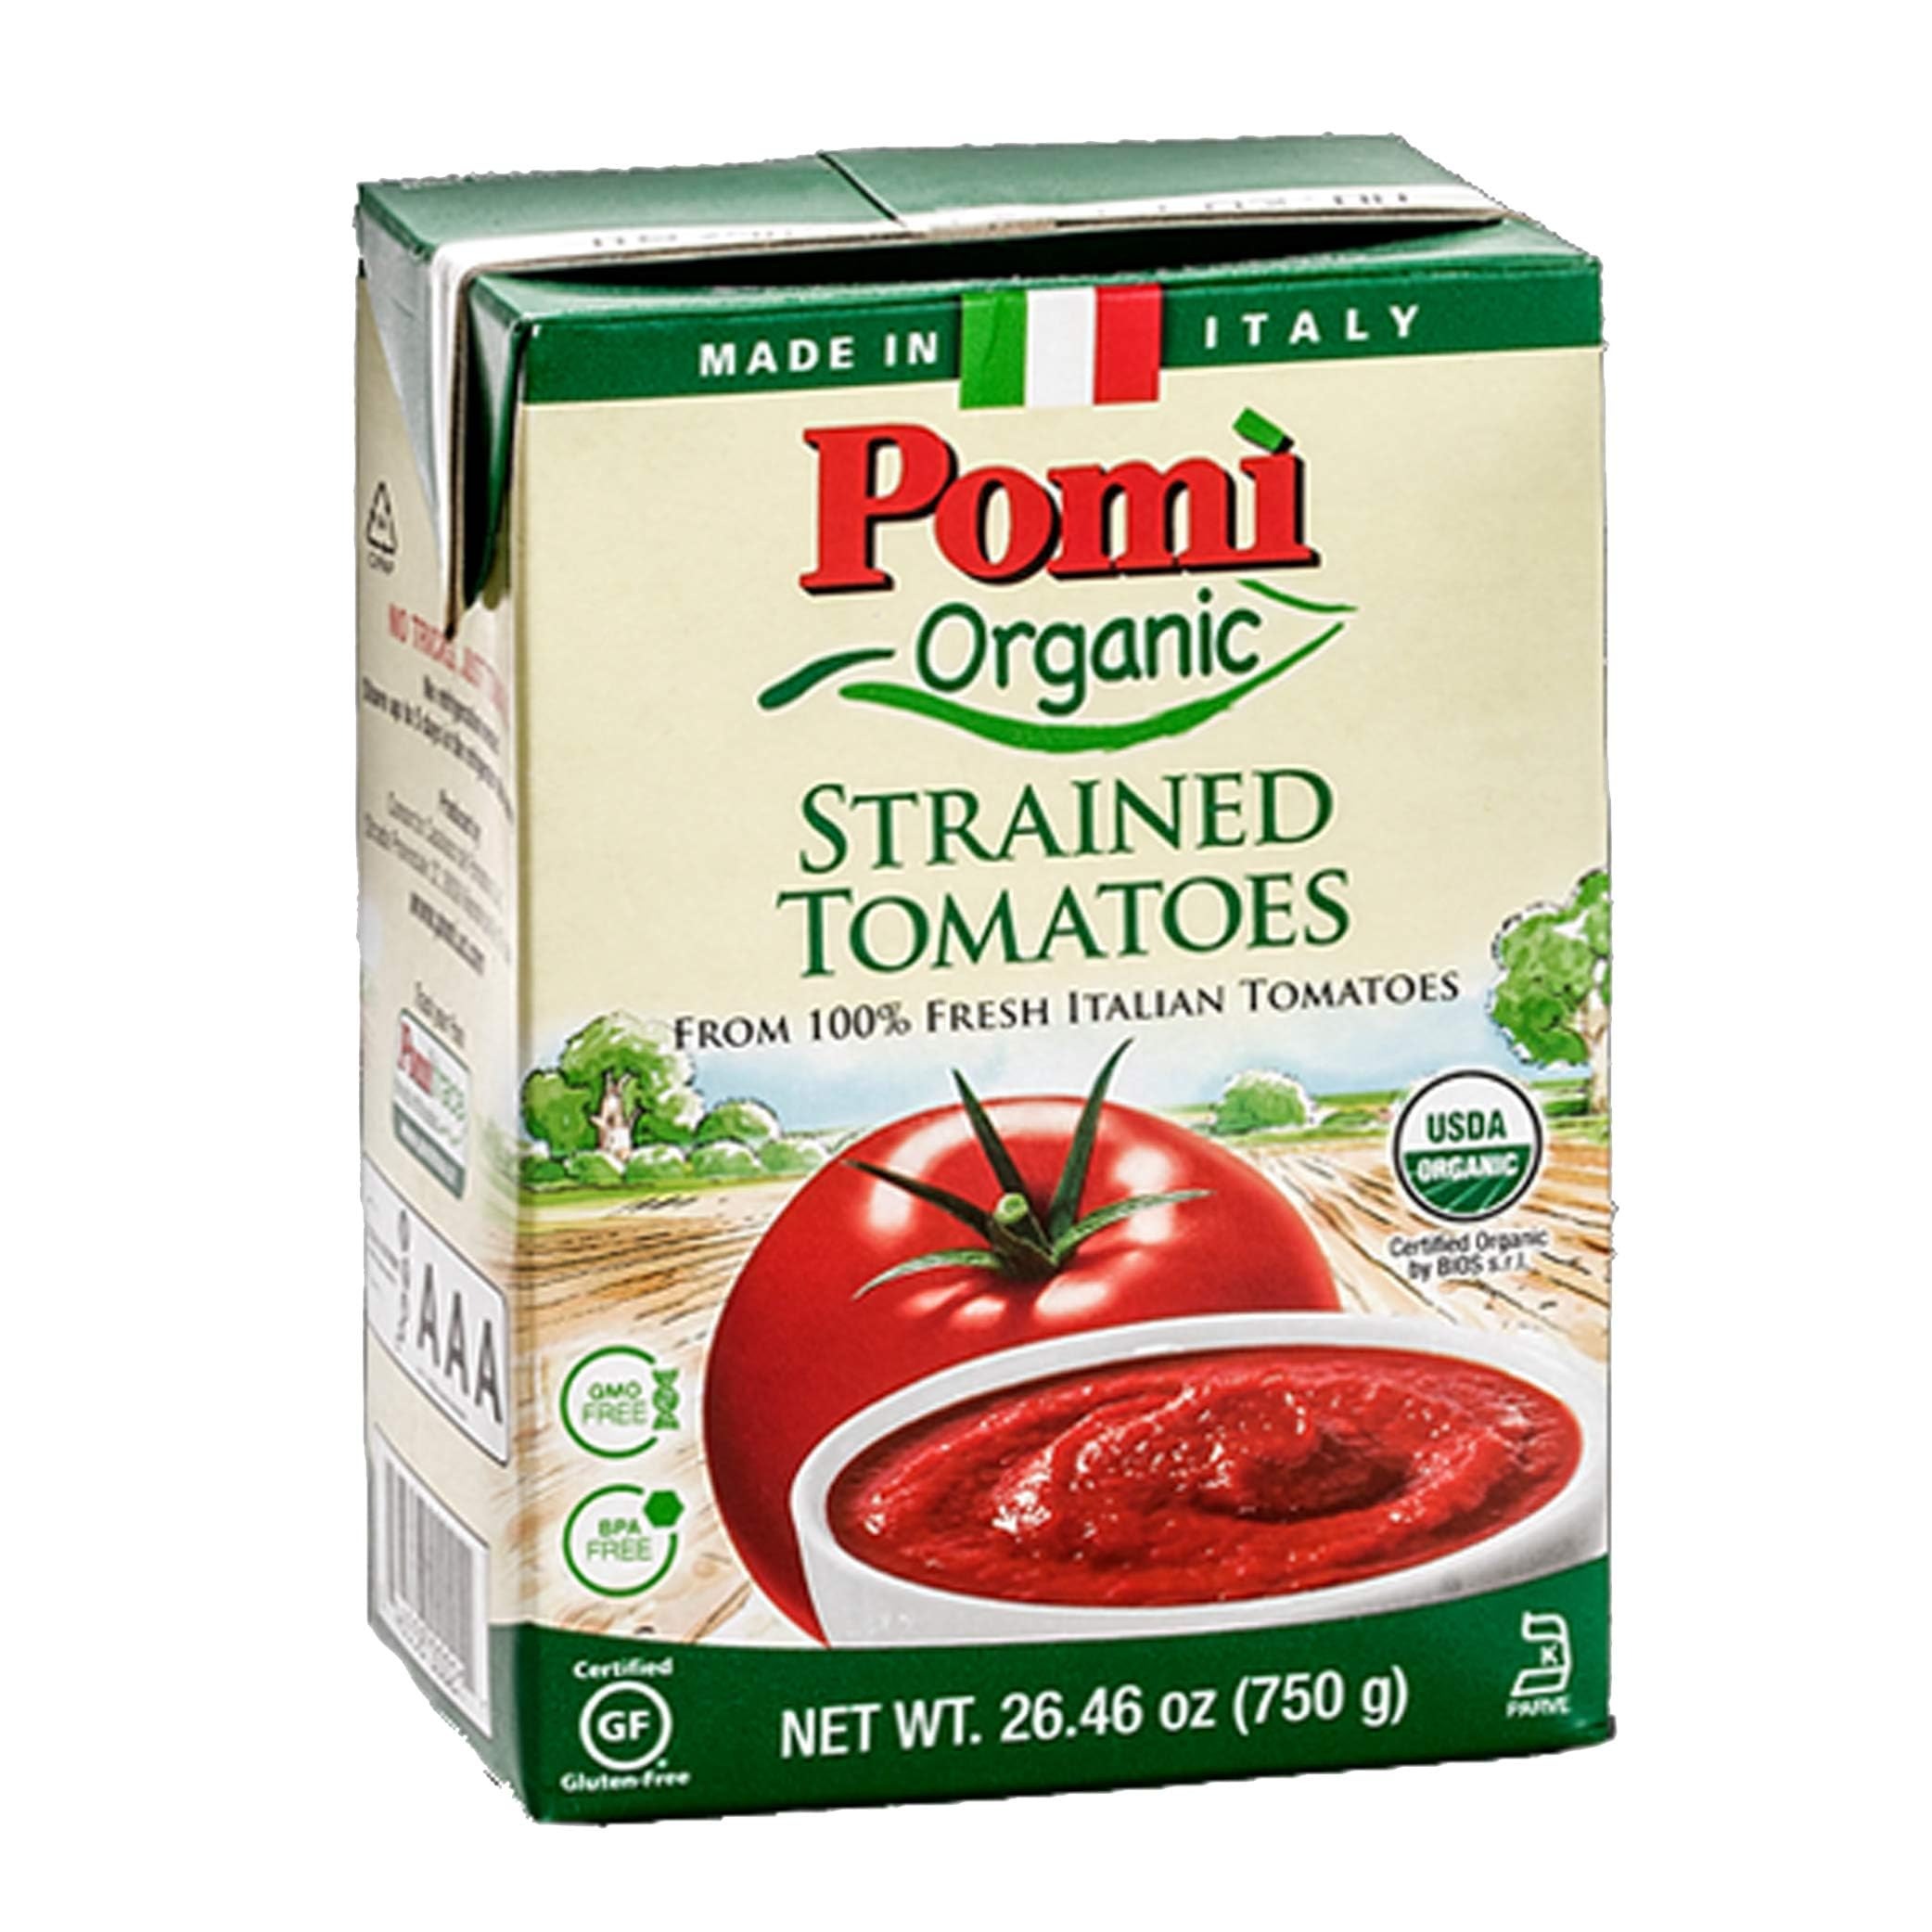
Item Name: Pomi USDA Organic Strained Tomatoes, 26.46 Ounce ( Pack of 12)
Bullet Point 1: Pomi organic strained tomatoes feature all-natural italian tomatoes for a healthy, tasty food that amps up the flavor of your sauces. These tomatoes are sourced from farmers who follow eco-friendly practices that are better for the environment. Each 26.46 oz. Carton is fully recyclable and contains tomatoes that were processed within a few hours of harvest for fresher taste and the highest quality.
Bullet Point 2: country of origin : italy
Bullet Point 3: is gluten free : yes
Bullet Point 4: is gmo free : yes
Bullet Point 5: is kosher : yes
Product Description: Pomi organic strained tomatoes feature all-natural italian tomatoes for a healthy, tasty food that amps up the flavor of your sauces. These tomatoes are sourced from farmers who follow eco-friendly practices that are better for the environment. Each 26.46 oz. Carton is fully recyclable and contains tomatoes that were processed within a few hours of harvest for fresher taste and the highest quality.<br>country of origin : italy<br>is gluten free : yes<br>is gmo free : yes<br>is kosher : yes<br>is yeast free : yes<br>organic : 95%+ organic<br>size : 26.46 oz<br>pack of : 12<br>selling unit : case<br>ingredients : tomatoes<br>keywords : eco;friendly;fruit;italian;nightshades;recyclable;sauce<br>
Value: 317.52
Unit: Ounce

Price: 9.21